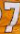
Number: 7